Development of musical theatre

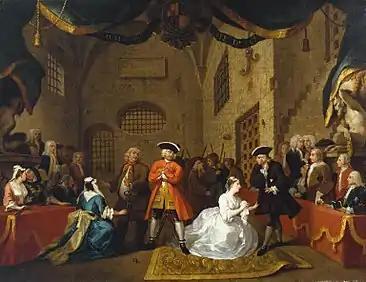
A William Hogarth painting based on "The Beggar's Opera" (c. 1728), a key antecedent of musical theatre

Development of musical theatre refers to the historical development of theatrical performance combined with music that culminated in the integrated form of modern musical theatre that combines songs, spoken dialogue, acting and dance. Although music has been a part of dramatic presentations since ancient times, modern Western musical theatre developed from several lines of antecedents that evolved over several centuries through the 18th century when the Ballad Opera and pantomime emerged in England and its colonies as the most popular forms of musical entertainment.